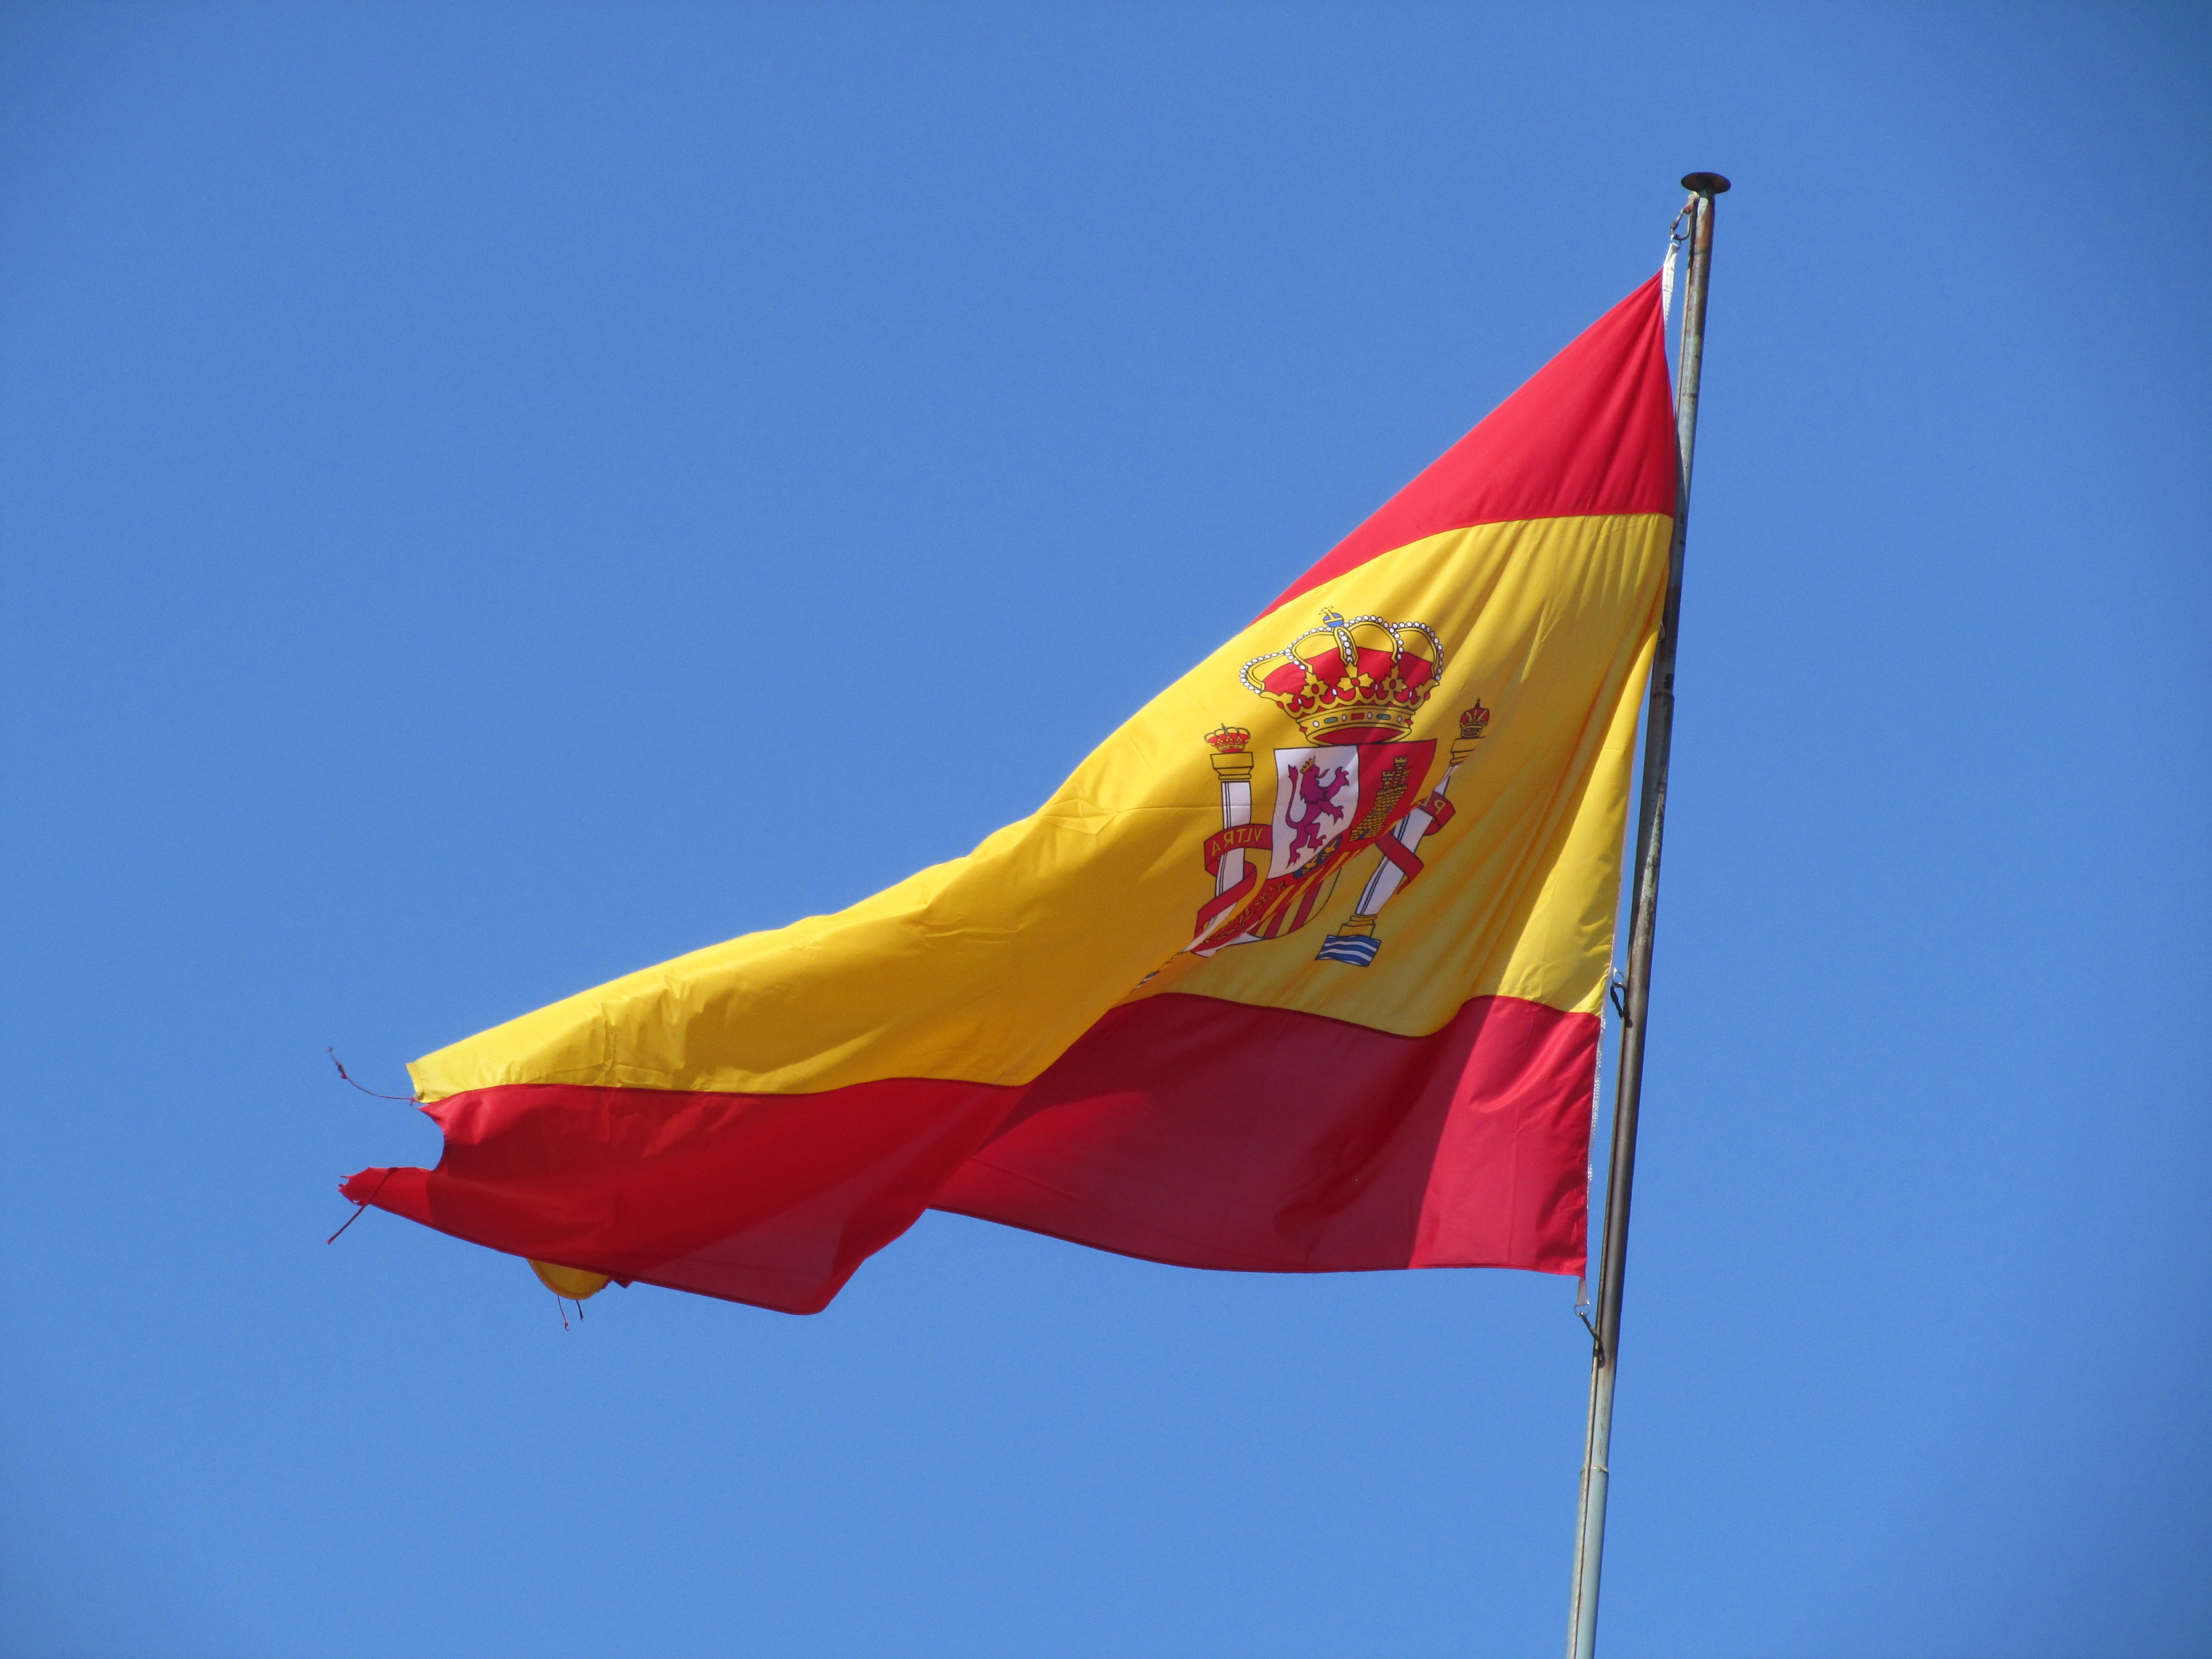
sky, wind, red, color, flag, holiday, spain, spanish, red flag, fluttering, flag of the united states